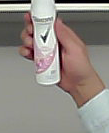
Product: rexona_spray